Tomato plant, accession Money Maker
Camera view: vertical (180 deg); turntable rotation: 120 degrees
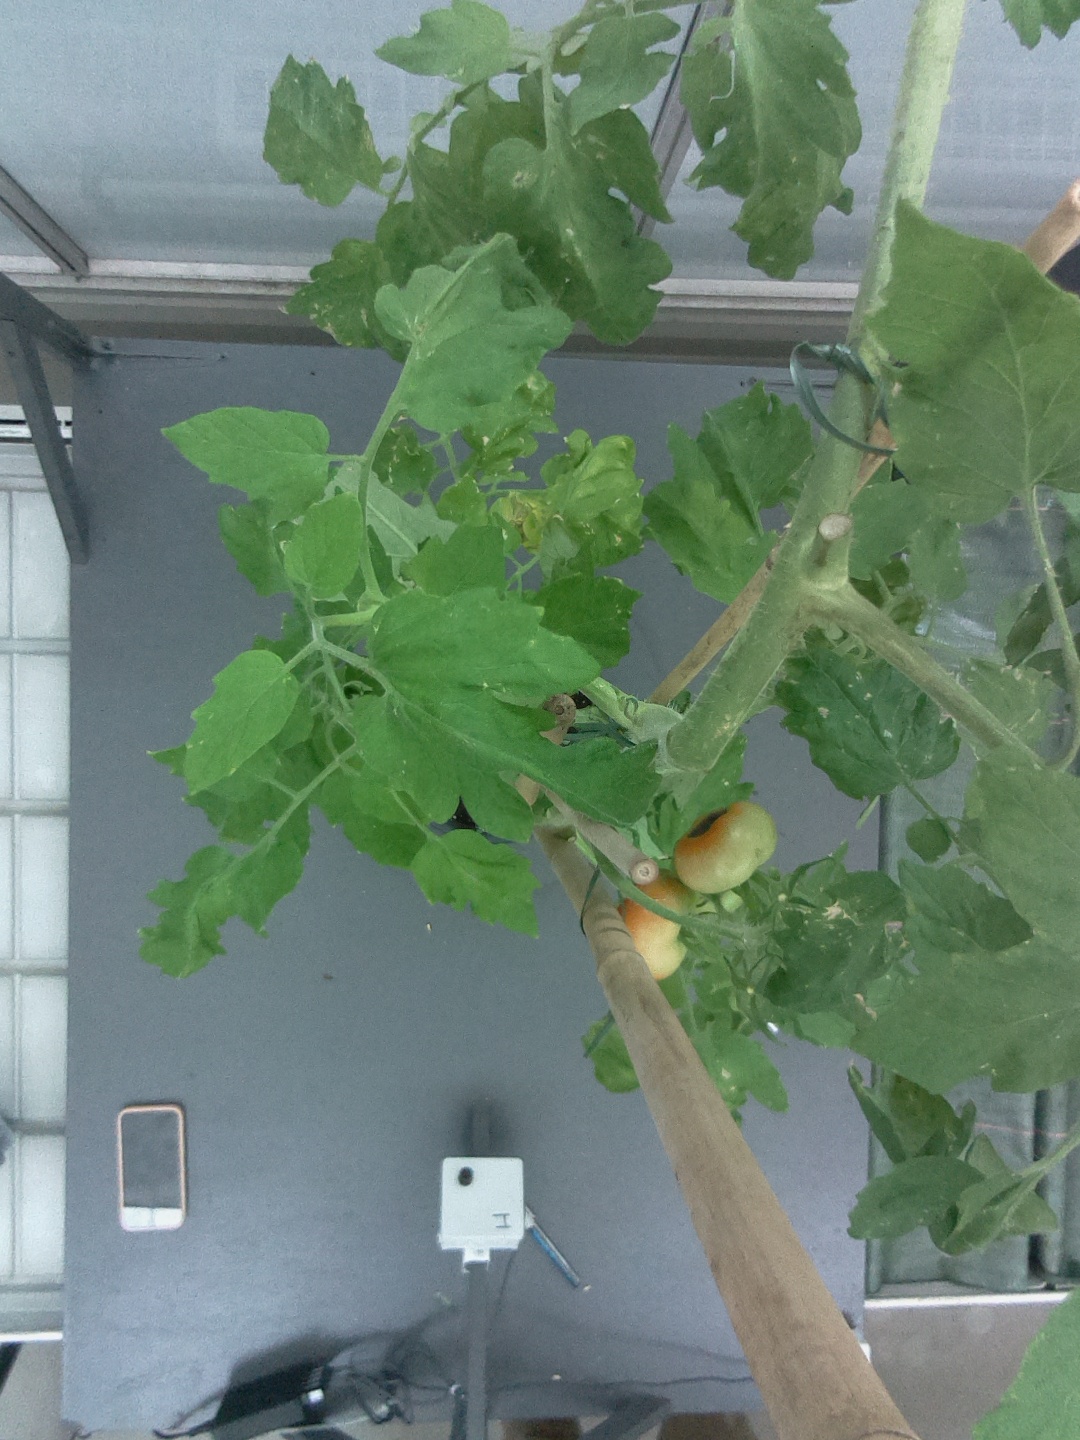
BBCH growth stage 80: fruits start showing typical ripe color (orange -> red)